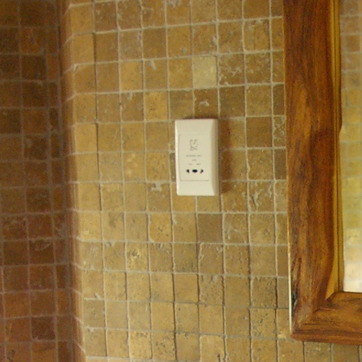
Material: plastic